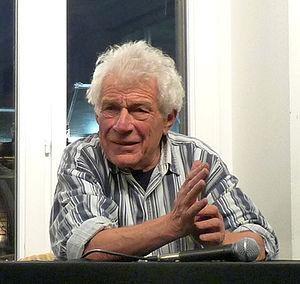
Conversation avec John Berger dans une librairie de Strasbourg
Romaine Lorquet, née en 1921 à Lyon et morte le 3 avril 2005, est une sculptrice française de la nouvelle École de Paris.